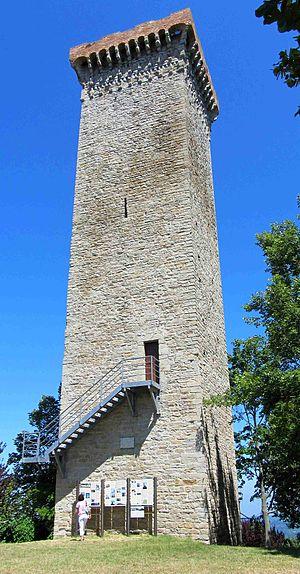
Murazzano est une commune de la province de Coni dans le Piémont en Italie.